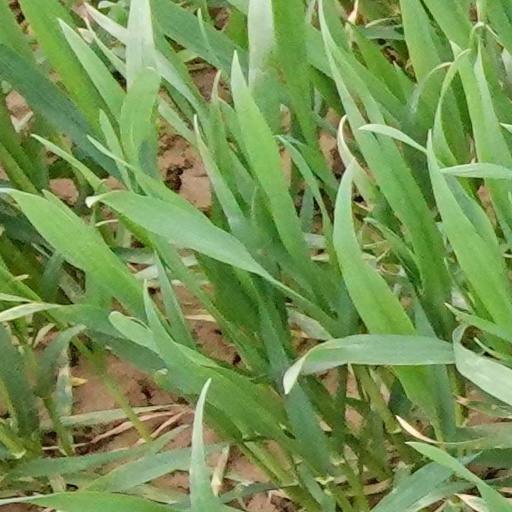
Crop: wheat